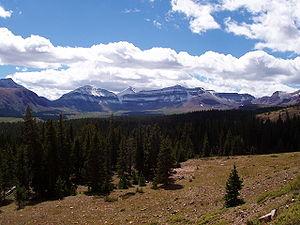
Les monts Uinta sont une haute chaîne de montagnes des États-Unis, située dans le nord-est de l'Utah et extrême nord-ouest du Colorado. Chaine secondaire des montagnes Rocheuses, elle présente la particularité d'être la plus haute chaine américaine avec une orientation est-ouest. Ces sommets vont de 3 400 à 4 100 m d'altitude, le plus élevé étant le pic Kings à 4 123 m, point culminant de l'Utah. La Utah State Route 150 traverse la moitié occidentale de la chaine, en direction du Wyoming.